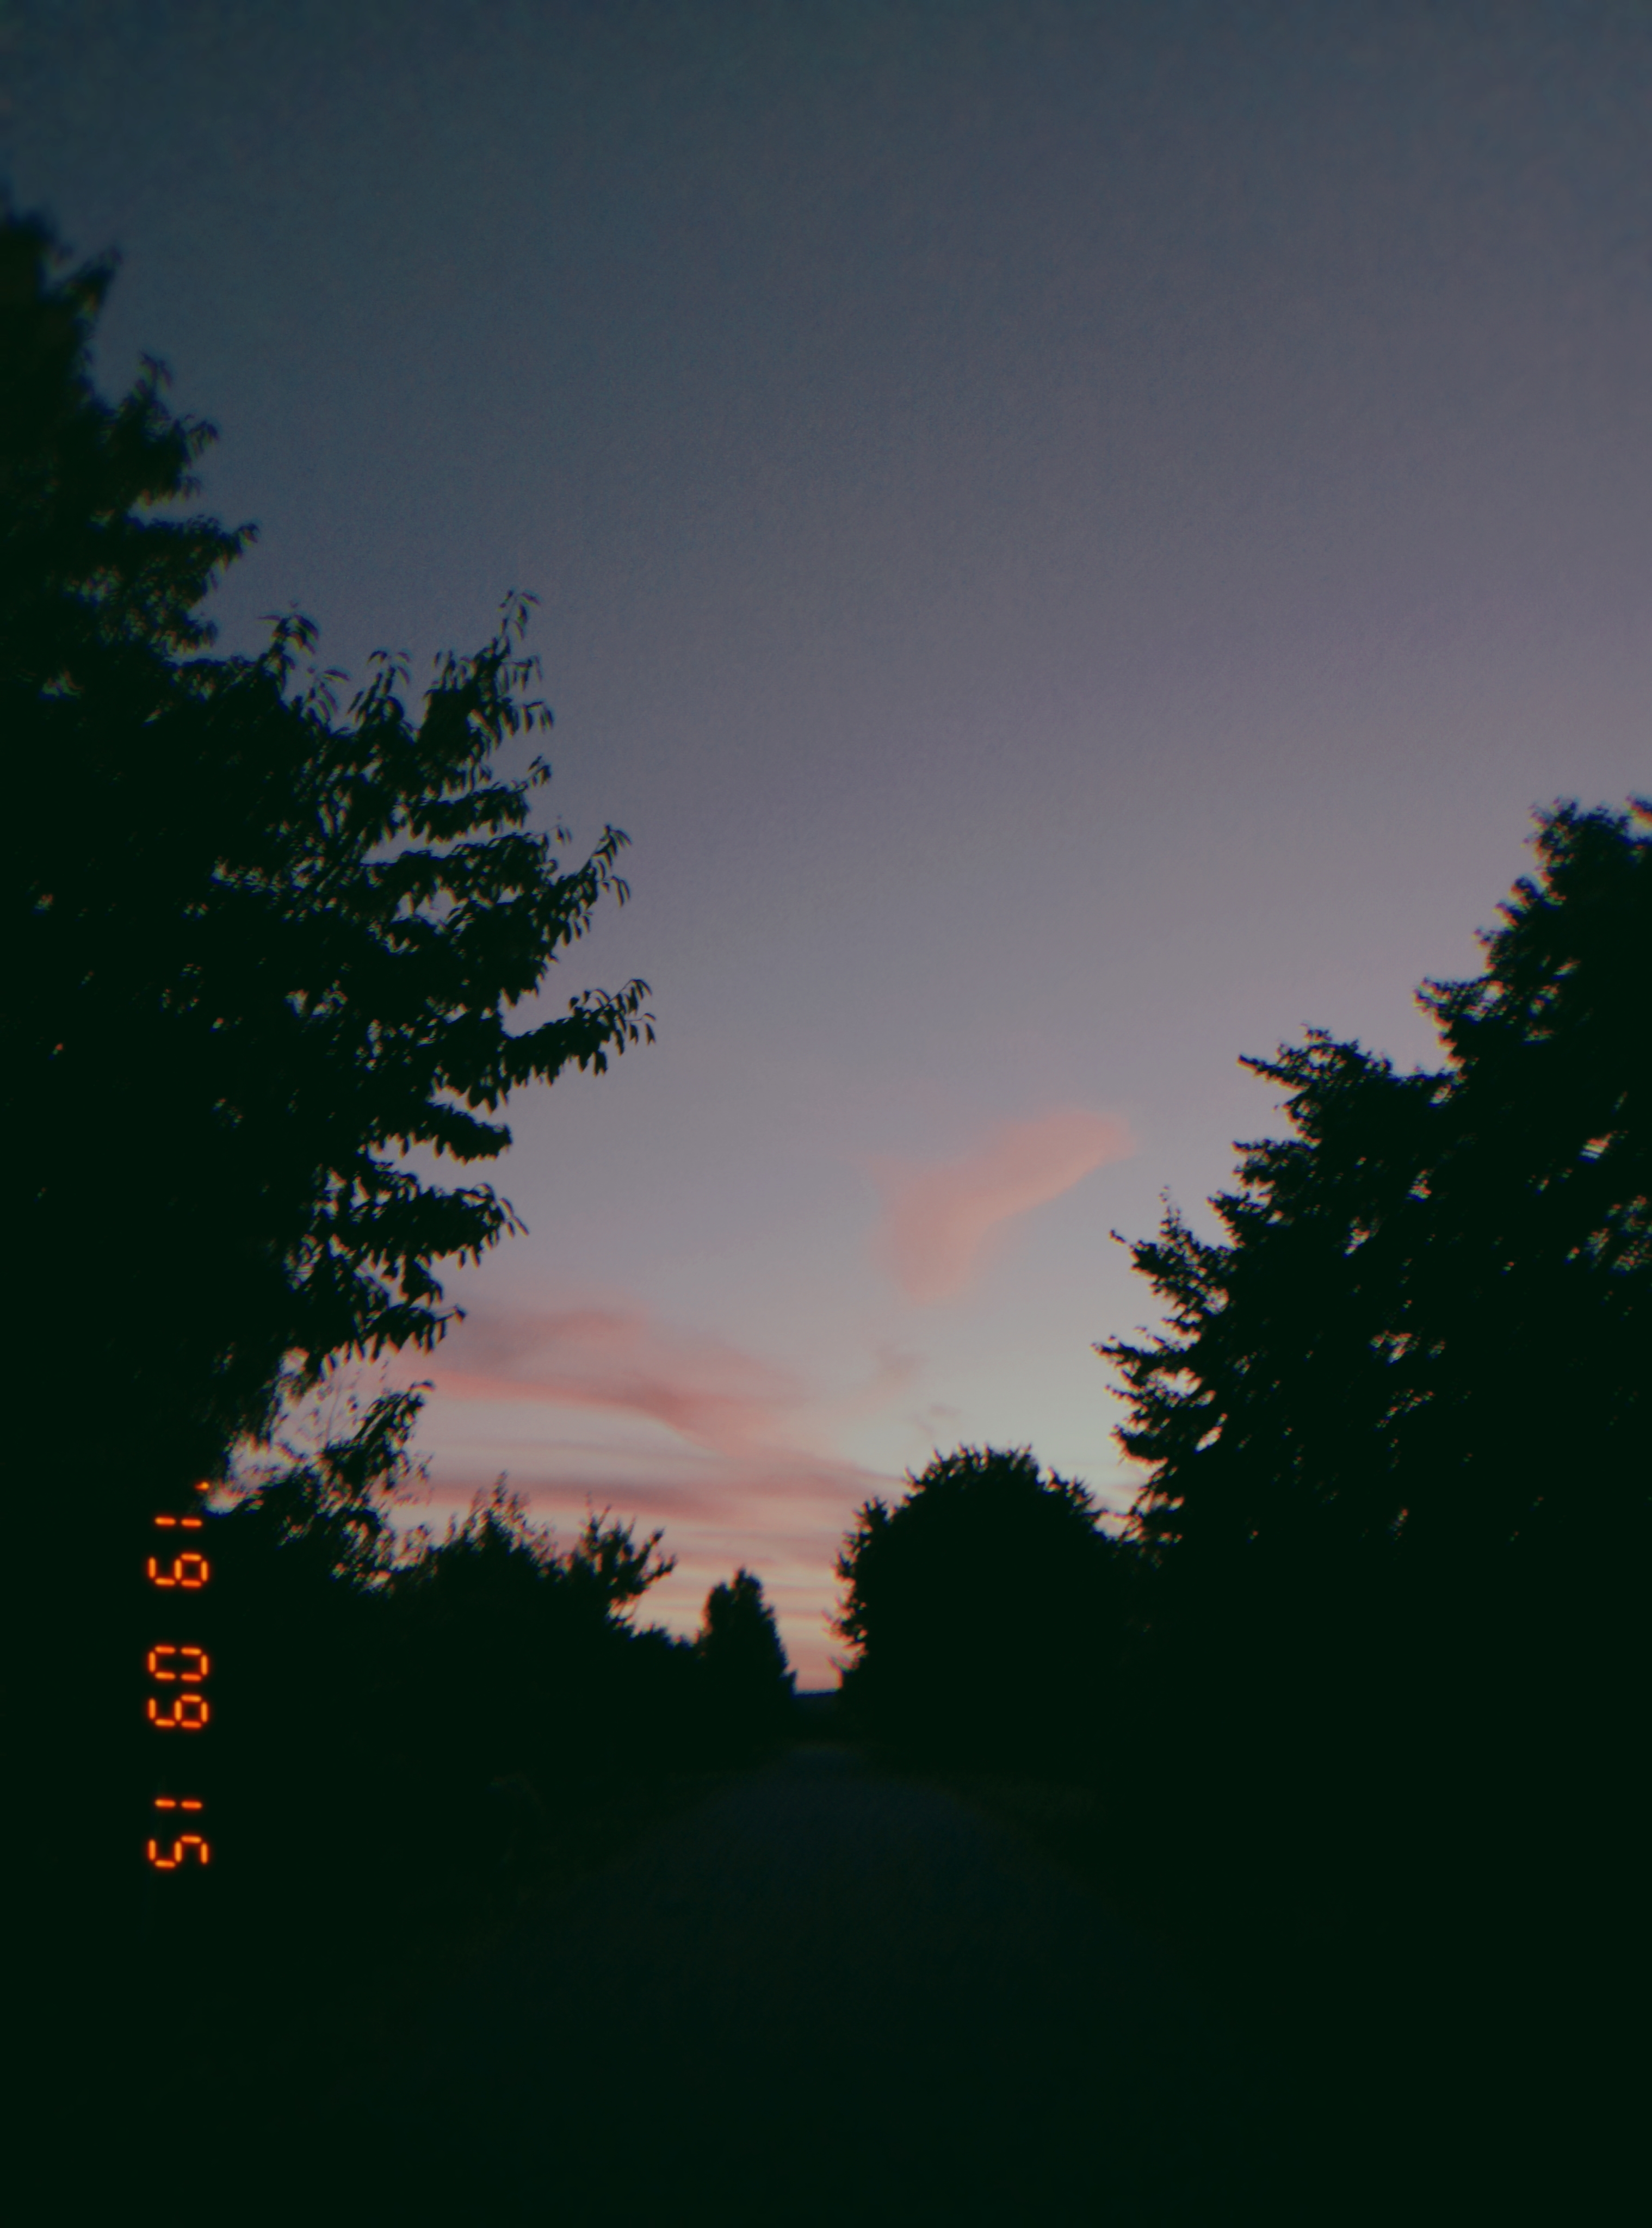
natural, sky, nature, daytime, tree, green, vegetation, atmosphere, atmospheric phenomenon, cloud, biome, branch, natural landscape, morning, evening, leaf, woody plant, tropical and subtropical coniferous forests, ecoregion, dusk, sunlight, calm, landscape, darkness, plant, meteorological phenomenon, night, forest, cumulus, afterglow, horizon, space, world, temperate broadleaf and mixed forest